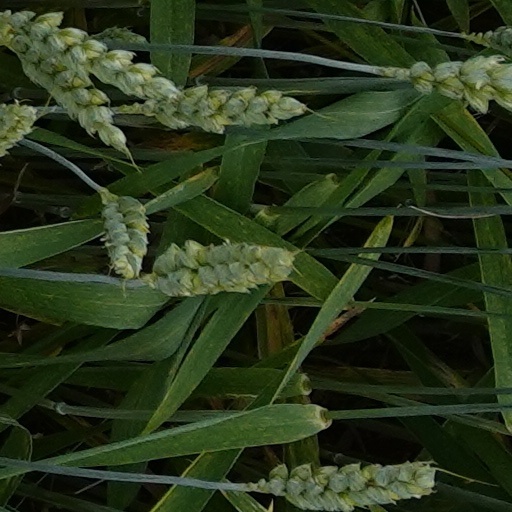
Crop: wheat